Paika Rebellion

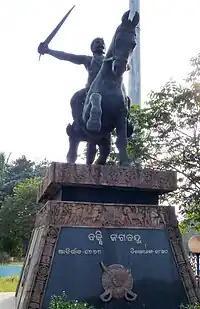
Statue of Bakshi Jagabandhu, the leader of Paika Rebellion, in Bhubaneswar.

The Paika Rebellion, also known as the Paika Bidroha or Paik Rebellion. It was an early armed rebellion against Company rule in India in 1817. The Paikas rose in rebellion under their leader Bakshi Jagabandhu and projecting Lord Jagannath as the symbol of Odia unity, the rebellion quickly spread across most of Odisha before being put down by the Company's forces.